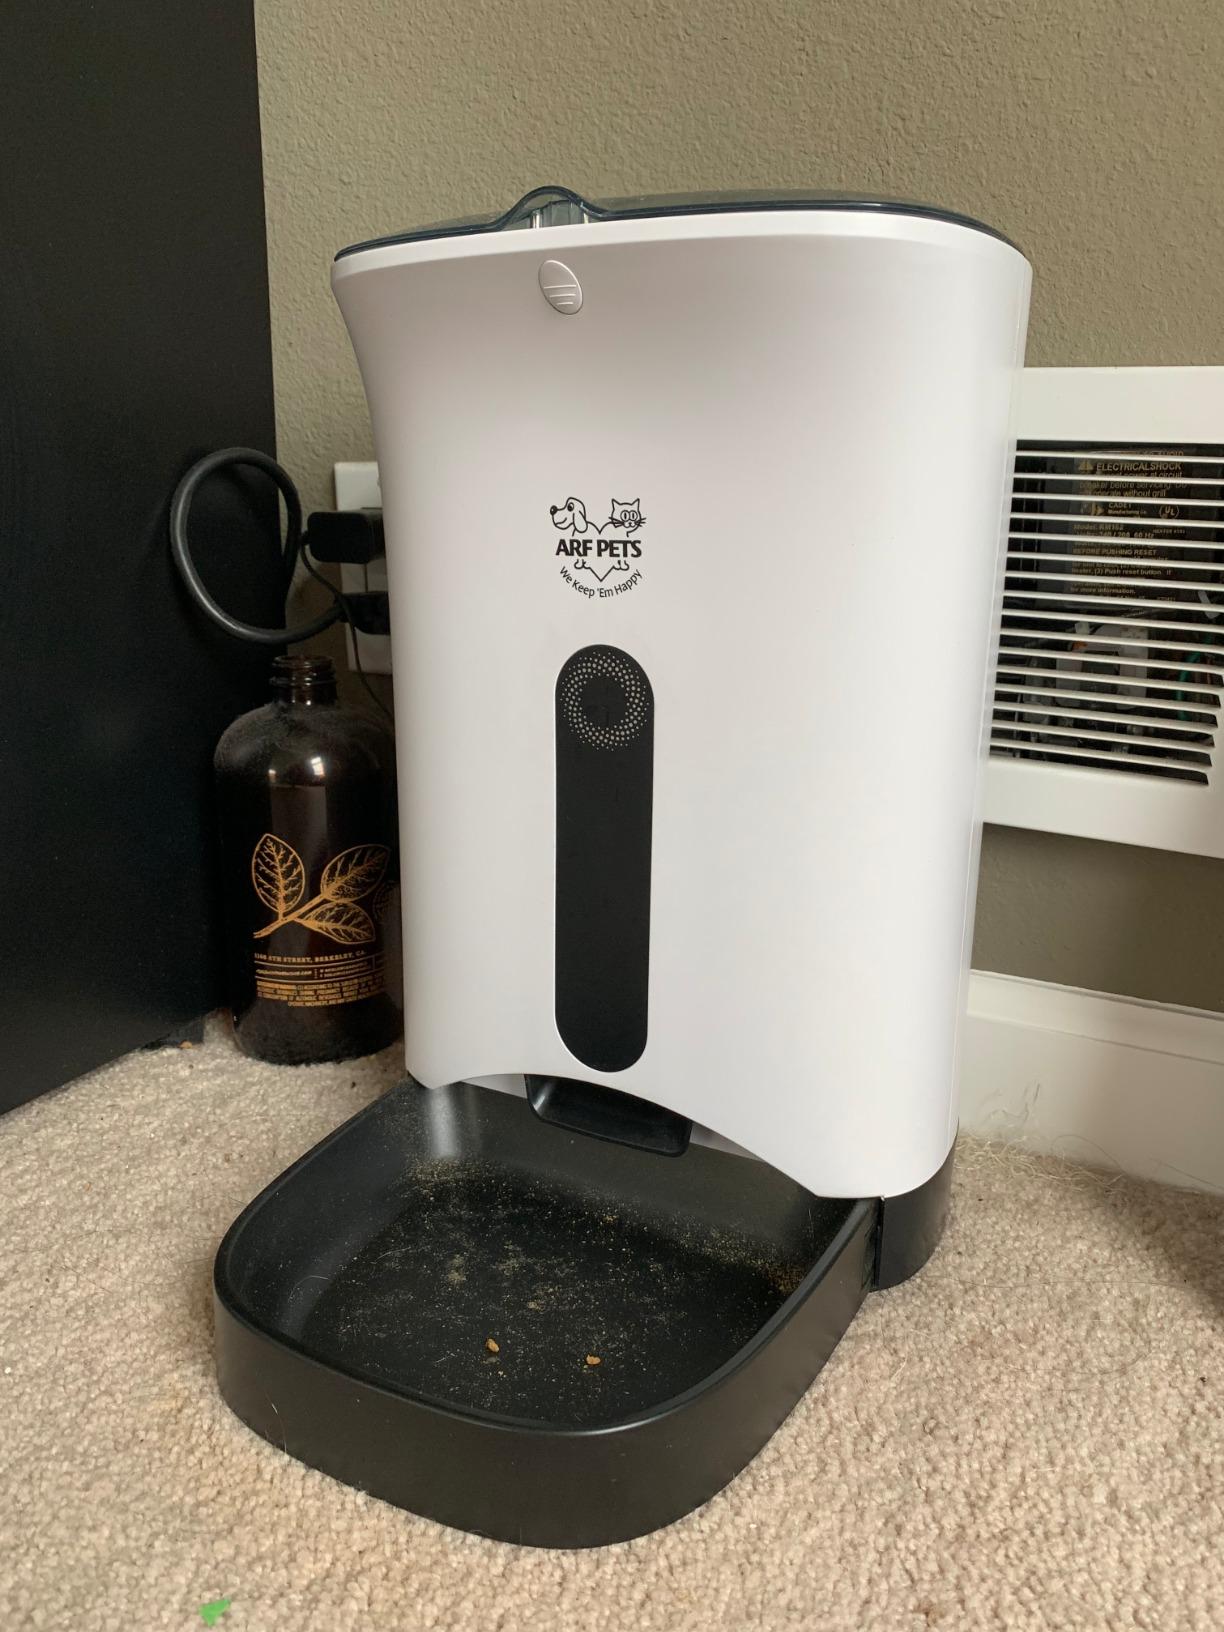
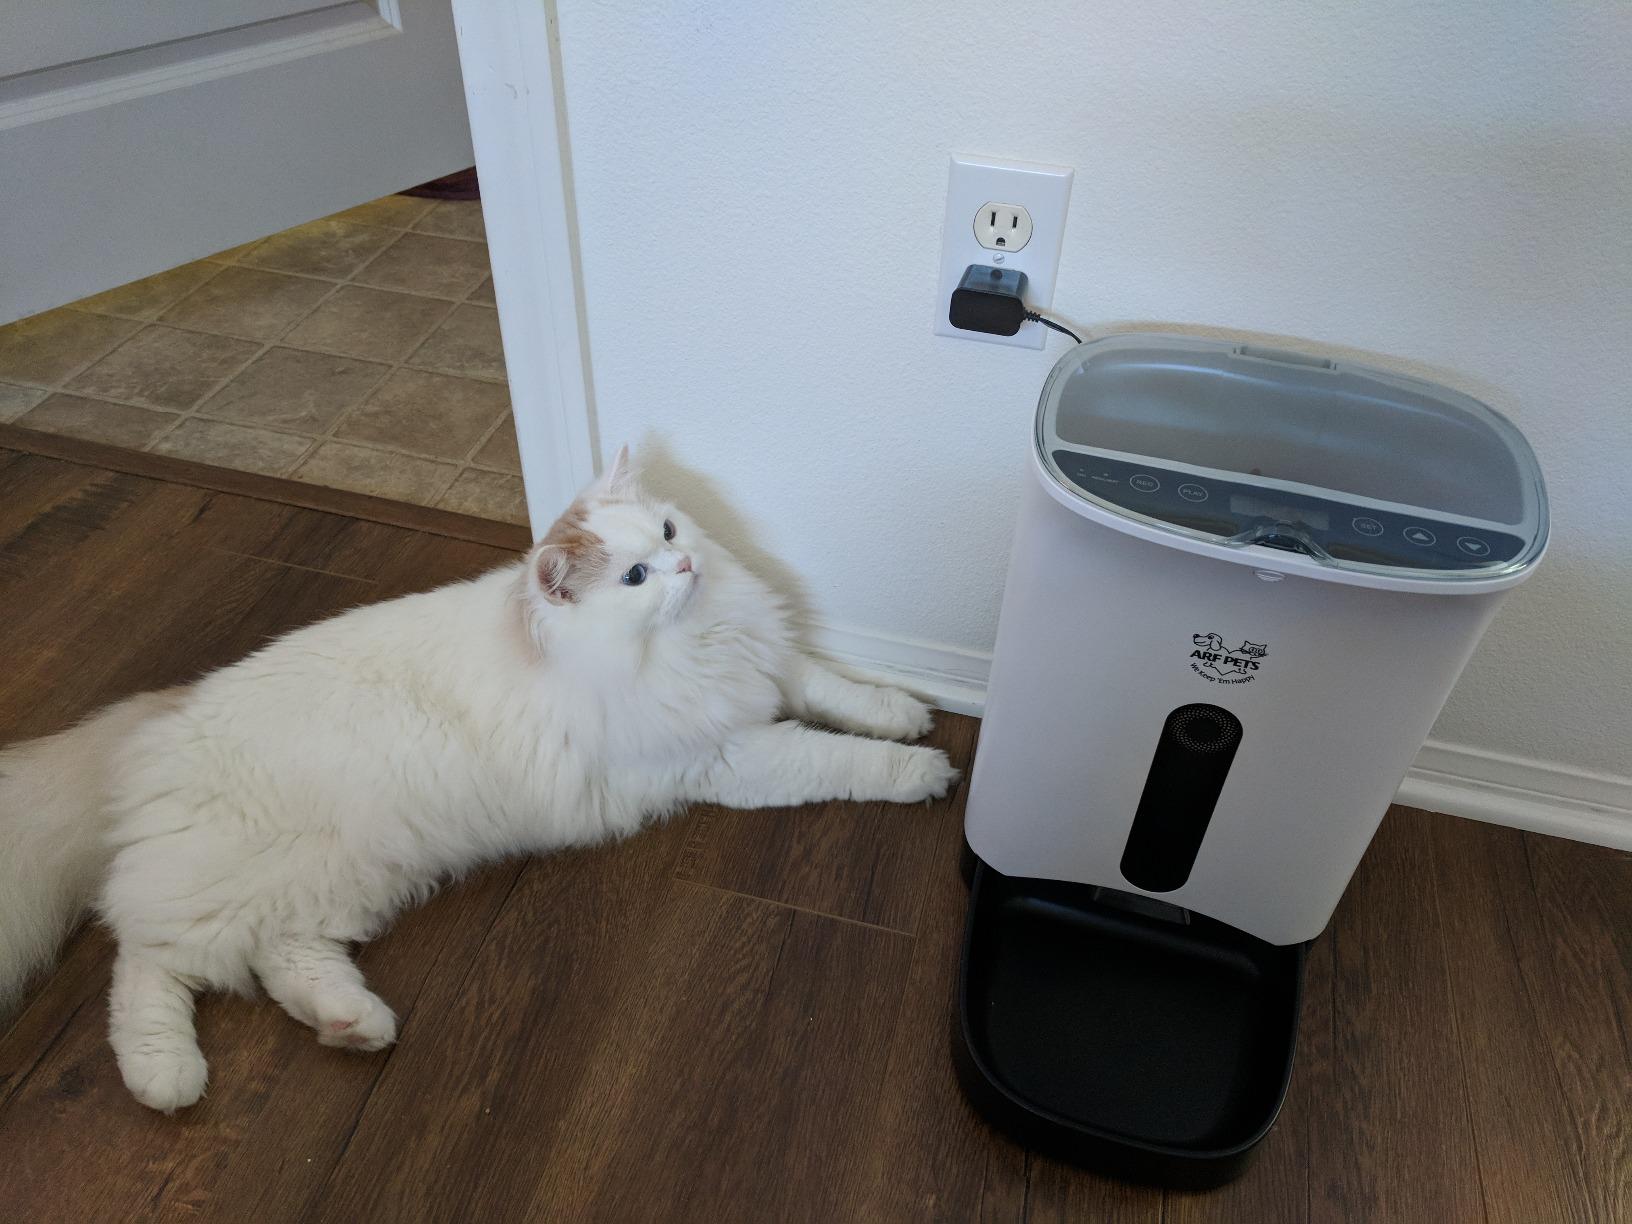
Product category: items_feeder
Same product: yes